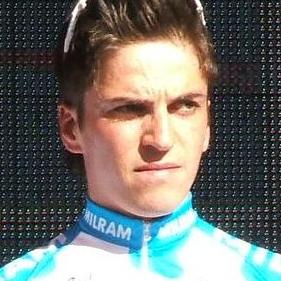
Age: 26